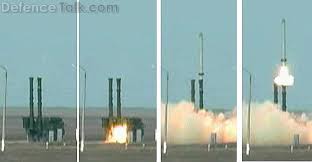
Label: Air Defense